On Intelligence

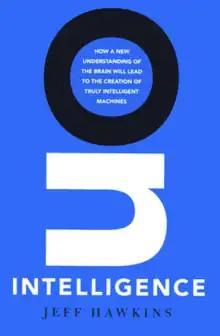
Front cover

On Intelligence: How a New Understanding of the Brain will Lead to the Creation of Truly Intelligent Machines is a 2004 book by Jeff Hawkins and Sandra Blakeslee. The book explains Hawkins' memory-prediction framework theory of the brain and describes some of its consequences.